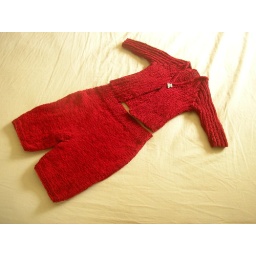
4-ply cotton in a bright, neutral colour, baggy pants to fit a baby's bum plus nappy, and a cute teddy button.